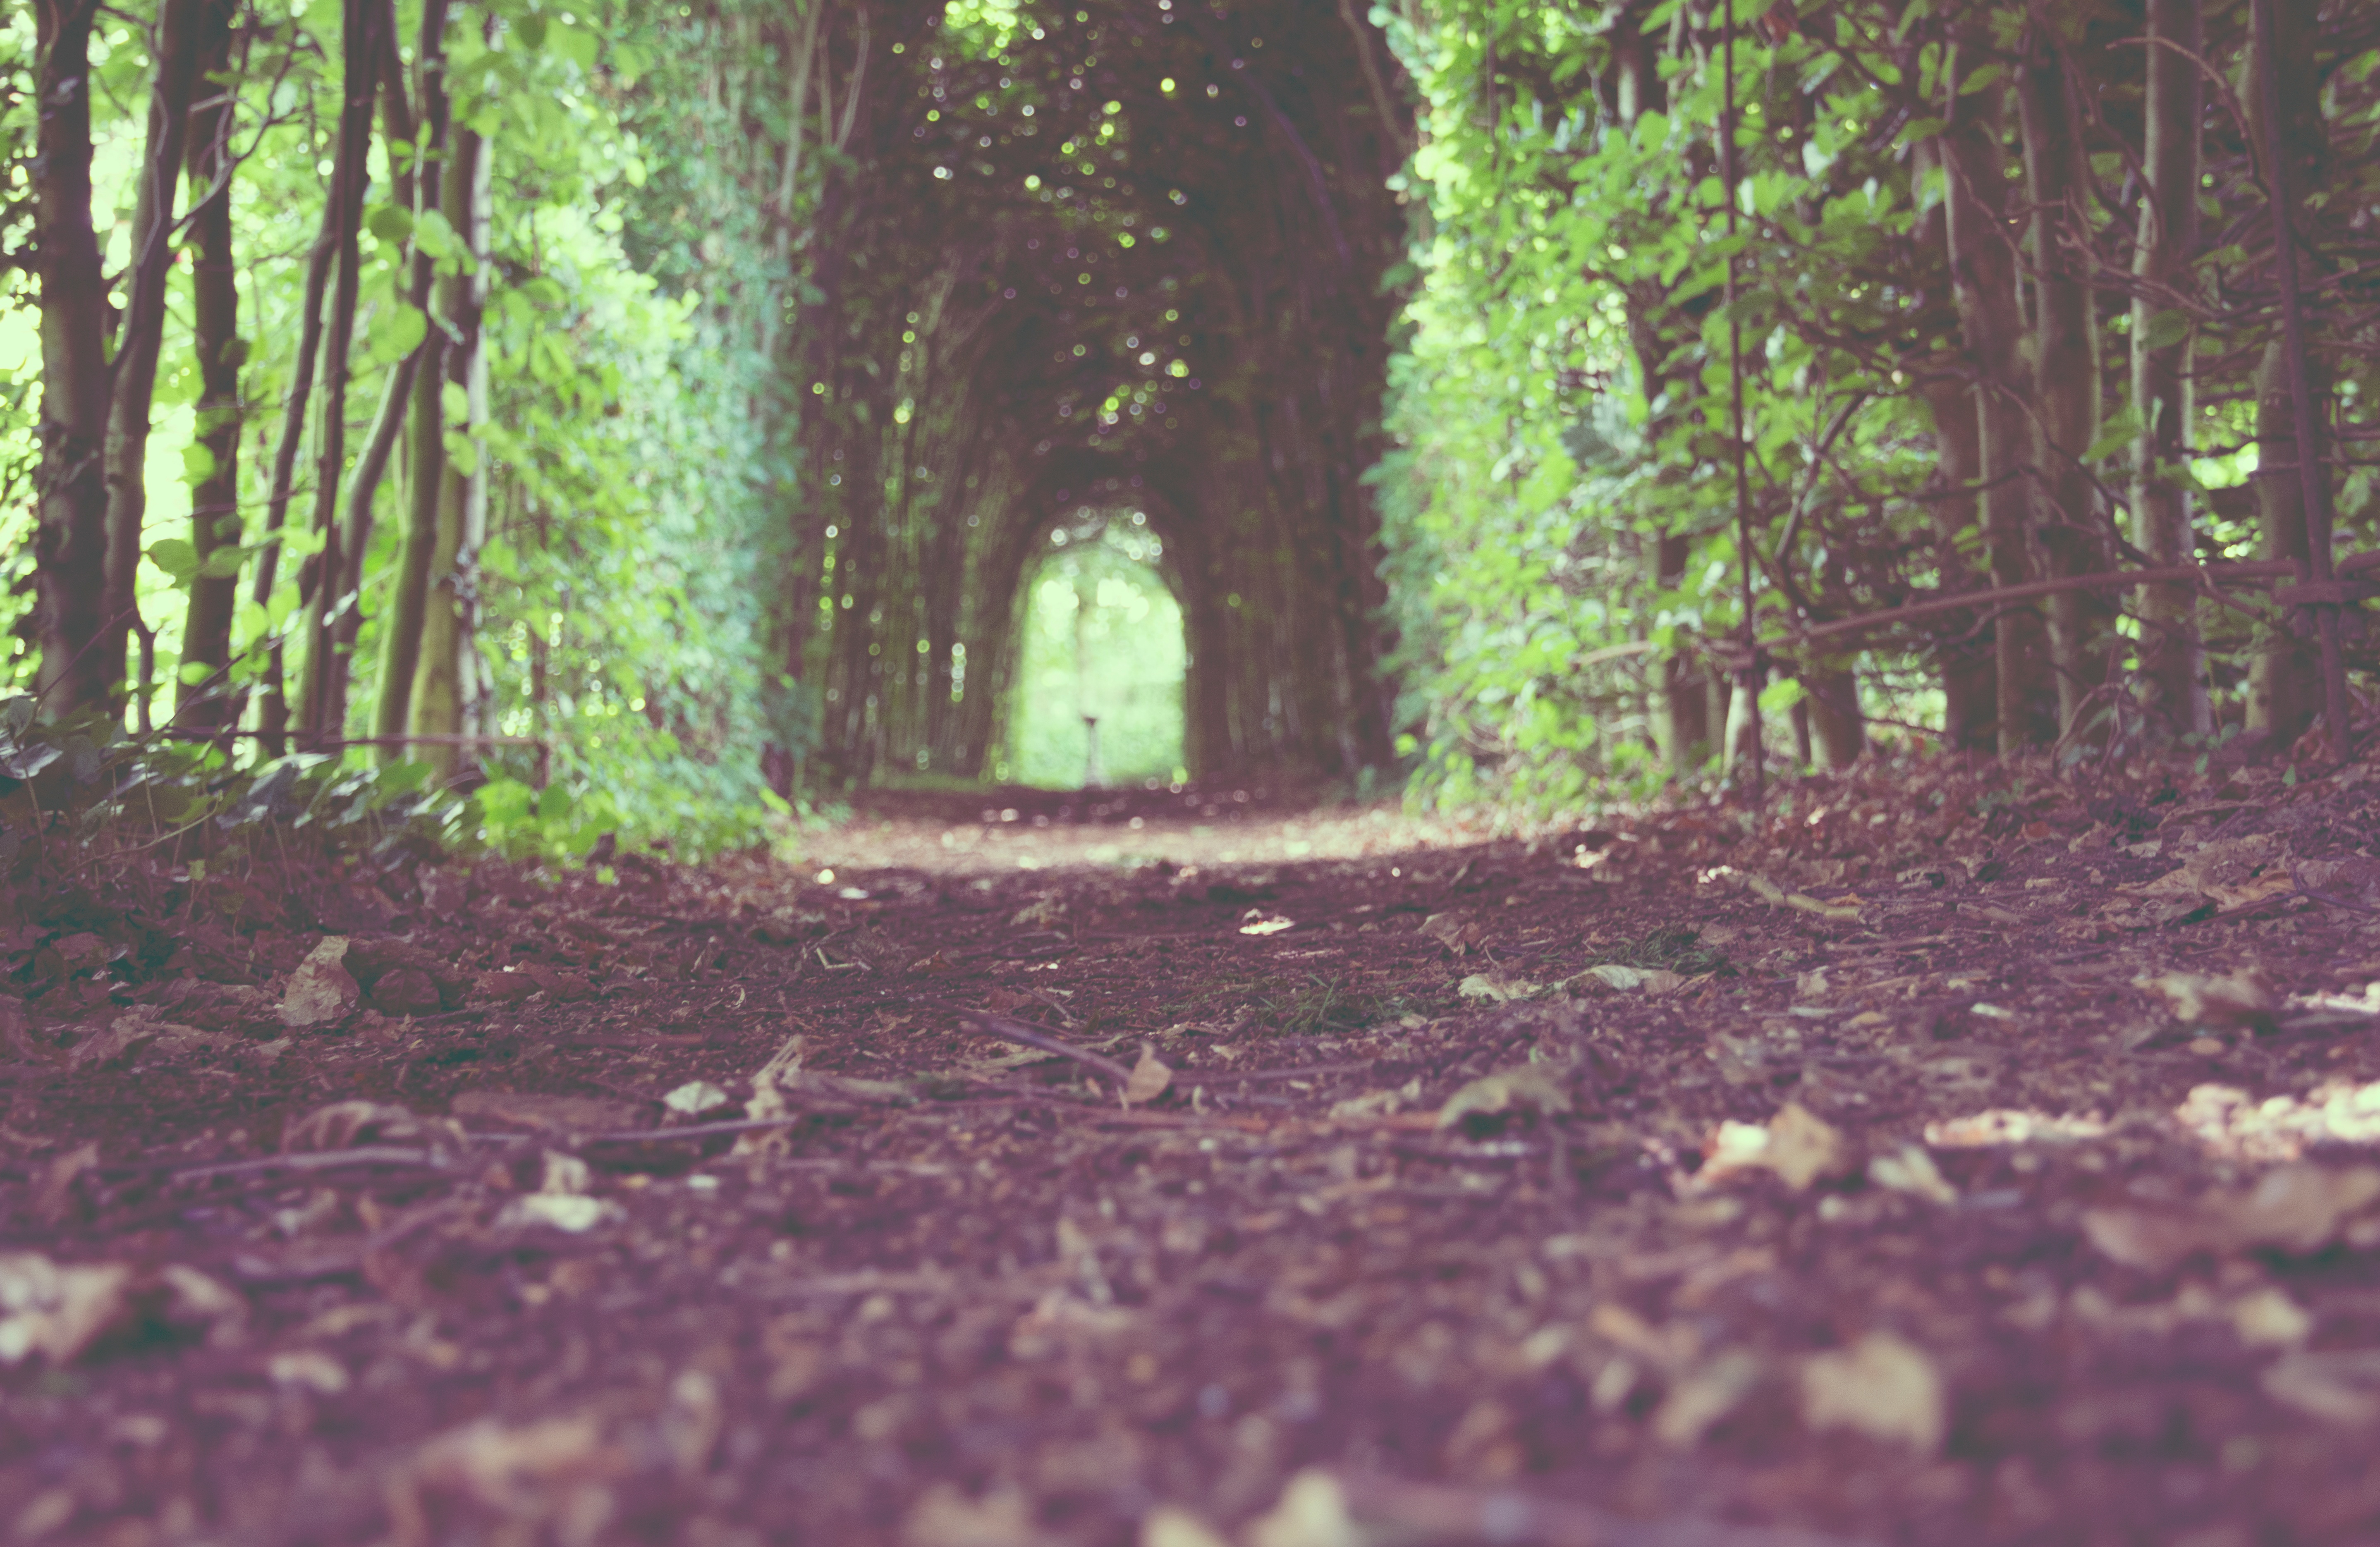
tree, nature, forest, path, plant, trail, ground, sunlight, leaf, autumn, woodland, habitat, ecosystem, natural environment, woody plant